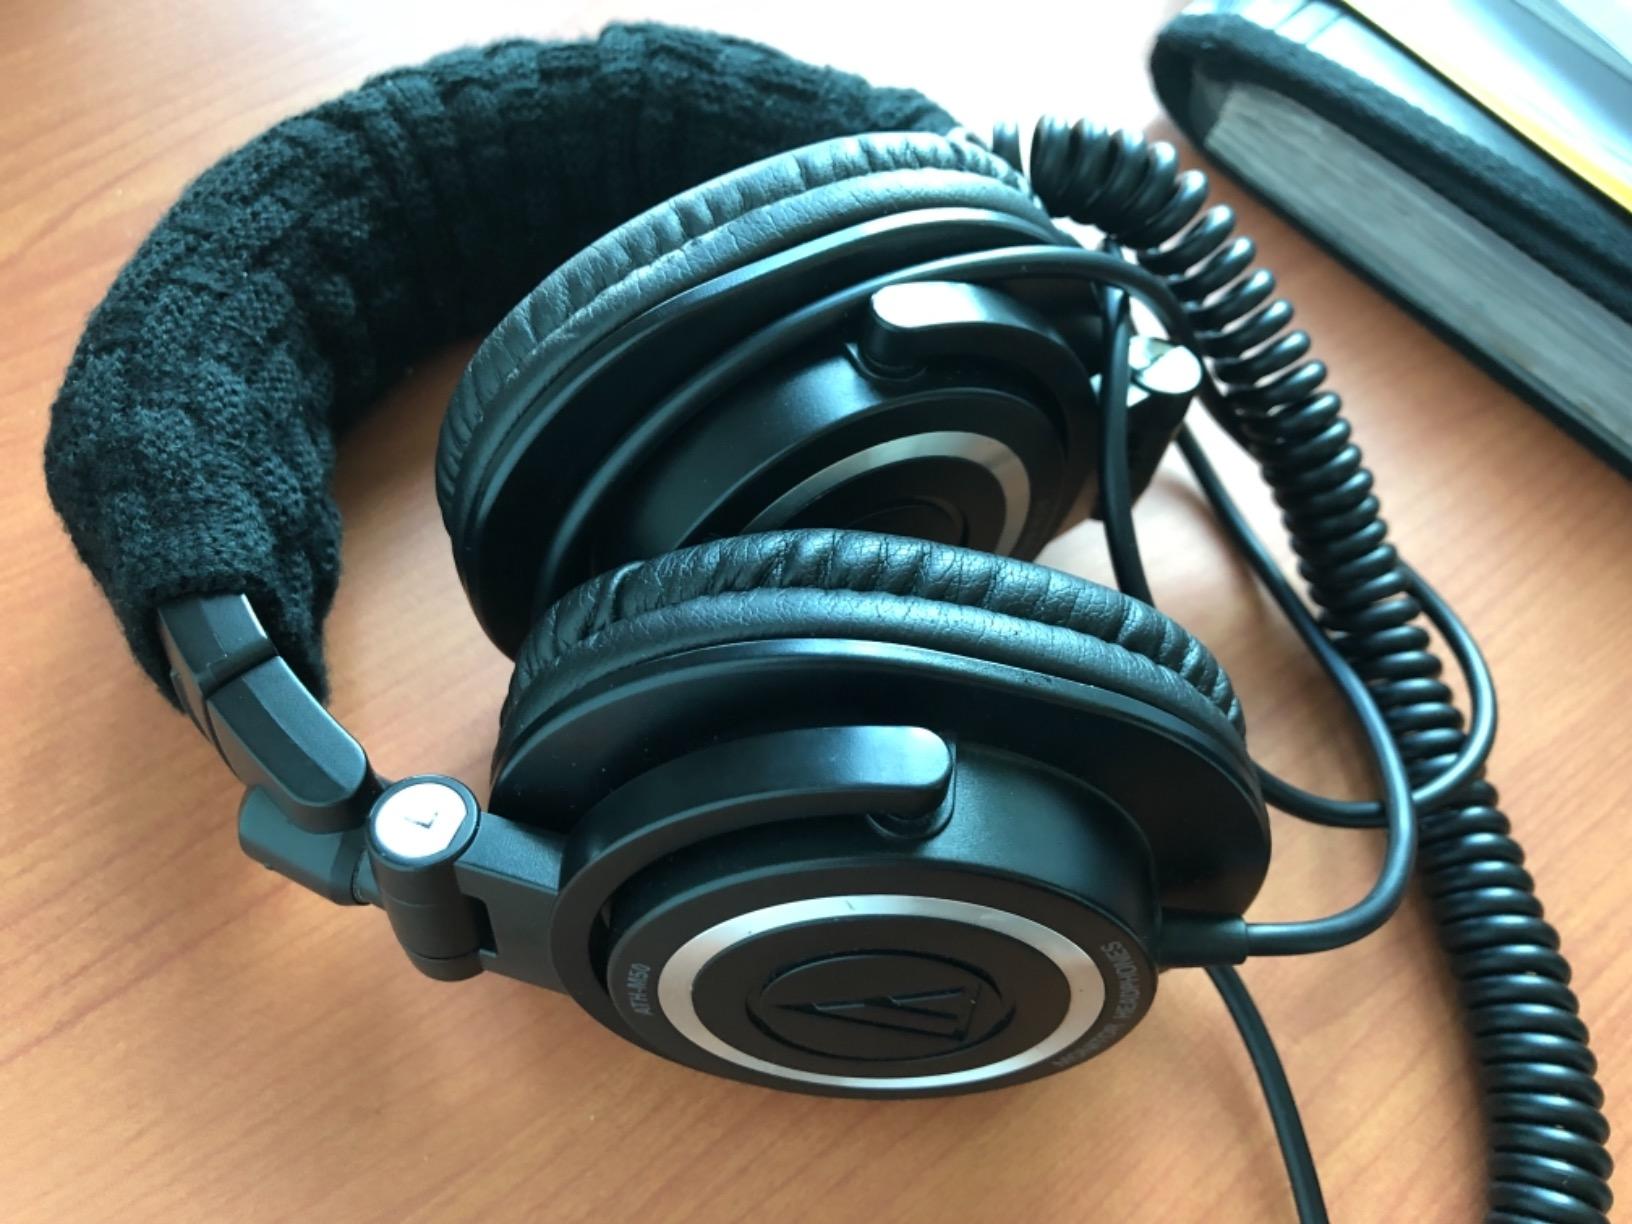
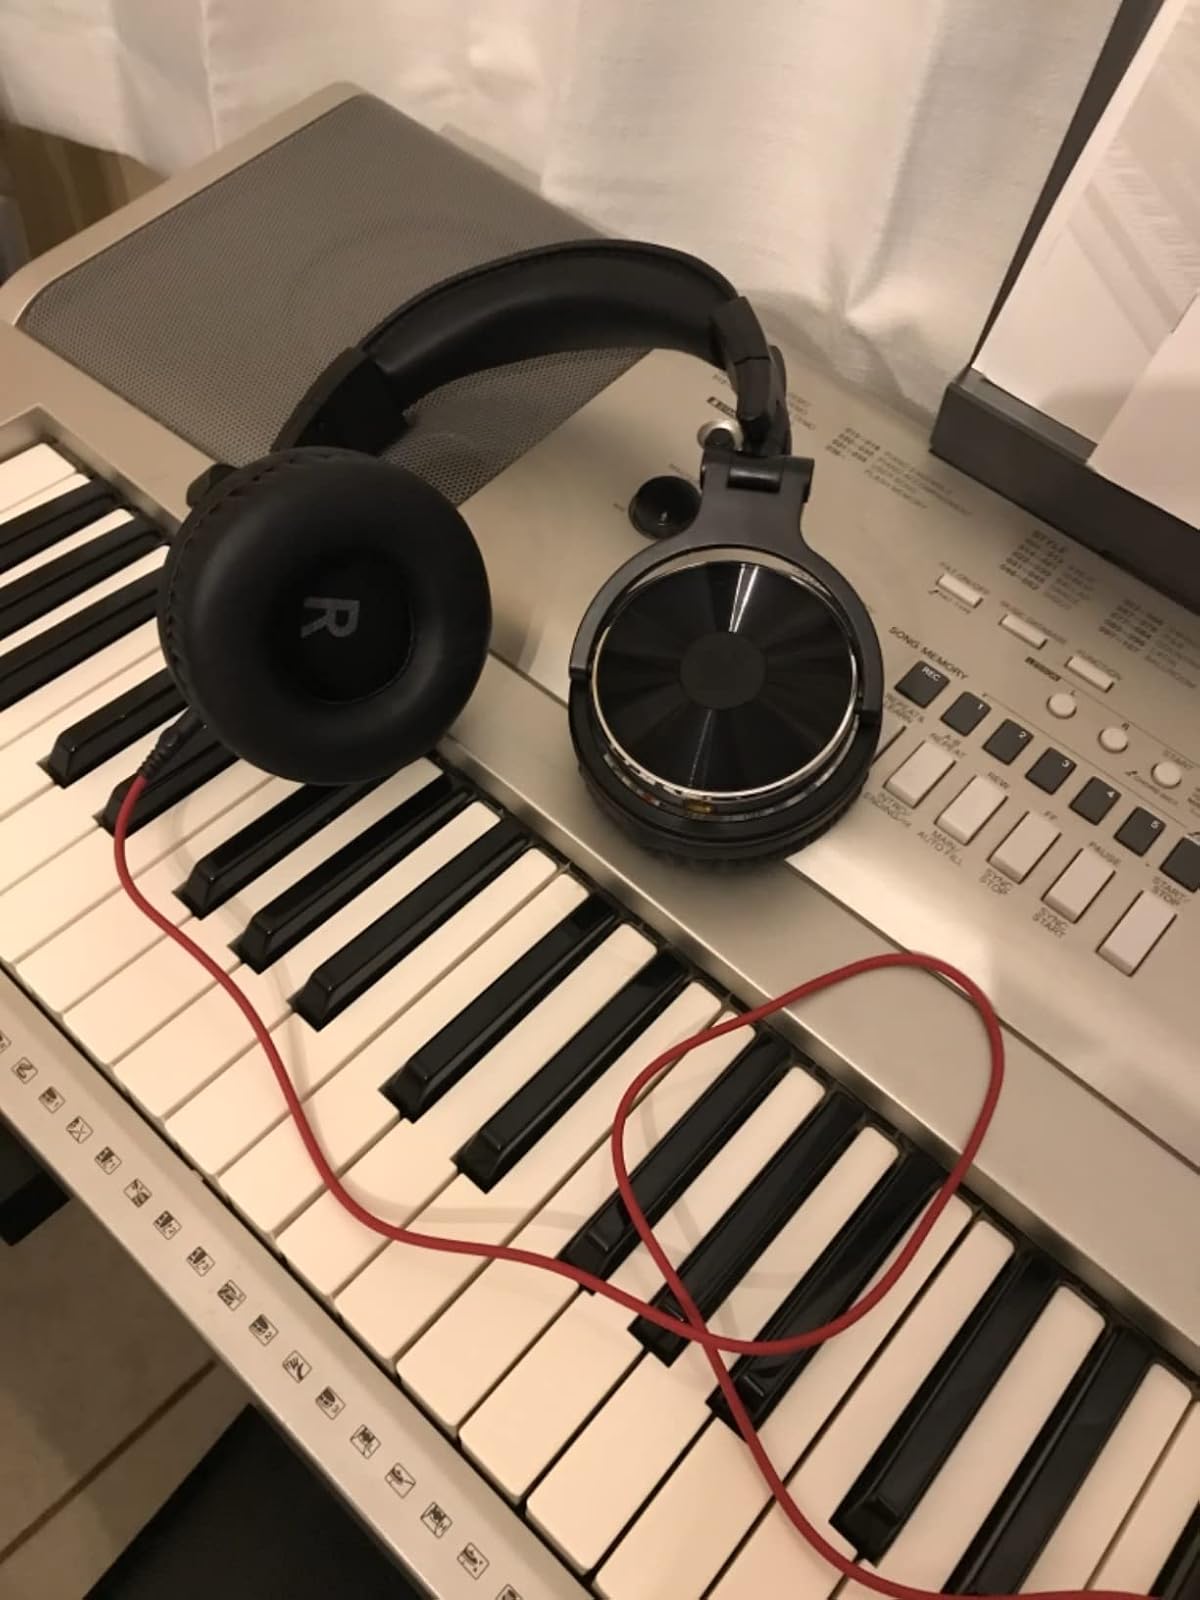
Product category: headphones
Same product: no